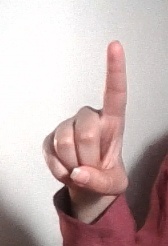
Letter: bb